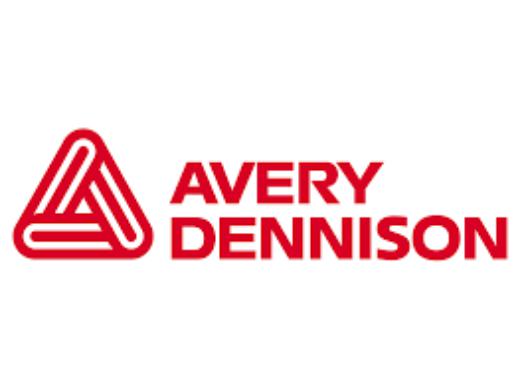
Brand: avery dennison-1
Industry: Others